The Eclectic Review

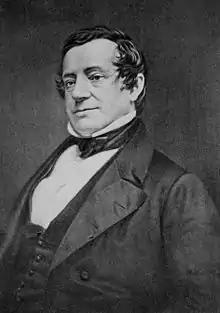
The "Eclectic" highlighted American literature in its reviews, such as the works of Washington Irving.

The "Eclectic" reviewed more American literature than any other English periodical of the time. By 1806, it had an entire section dedicated to American literature. As Basker explains, "this continuing attention to American literature was far more than a condescending curiosity about the culture of the young republic. Rather remarkably, even as early as 1810, American authors were accorded the same serious treatment as the major authors in English and other European languages." For example, in 1820 the "Eclectic" began reviewing Washington Irving's "Sketch Book of Geoffrey Crayon", writing that it was "the first purely literary production that has issued from the American press, which could claim to rank, in point of original talent and classic elegance of style, with the best English authors".